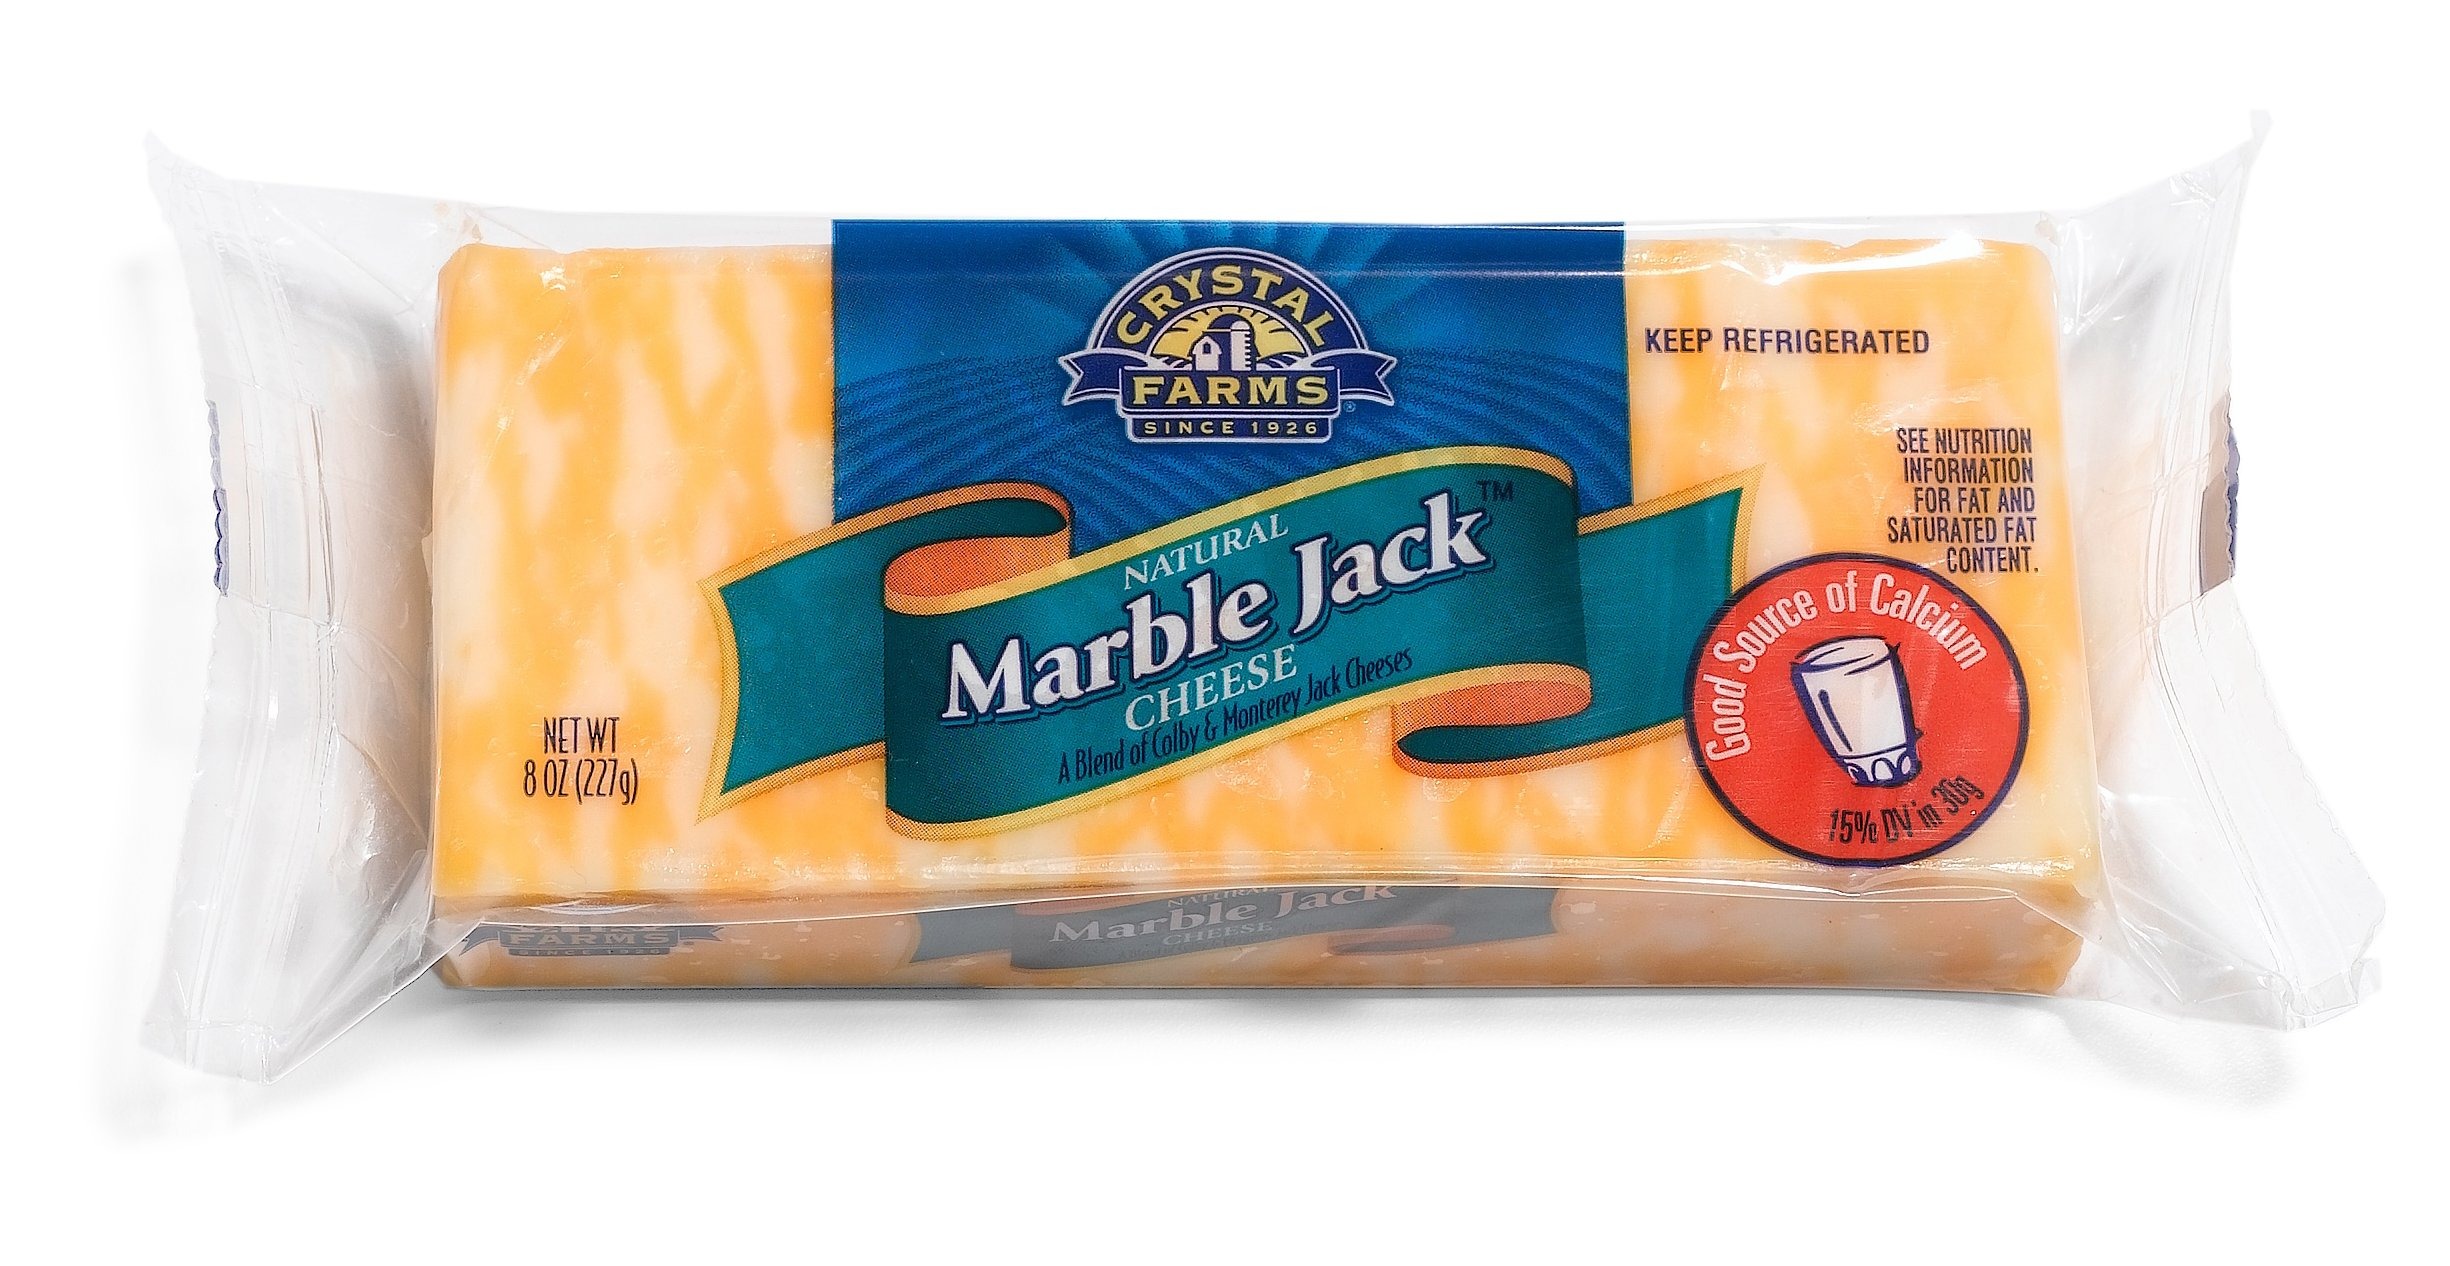
Item Name: Crystal Farms Marble Monterey Jack Cheese, 8 oz
Value: 0.5
Unit: lb

Price: 2.99